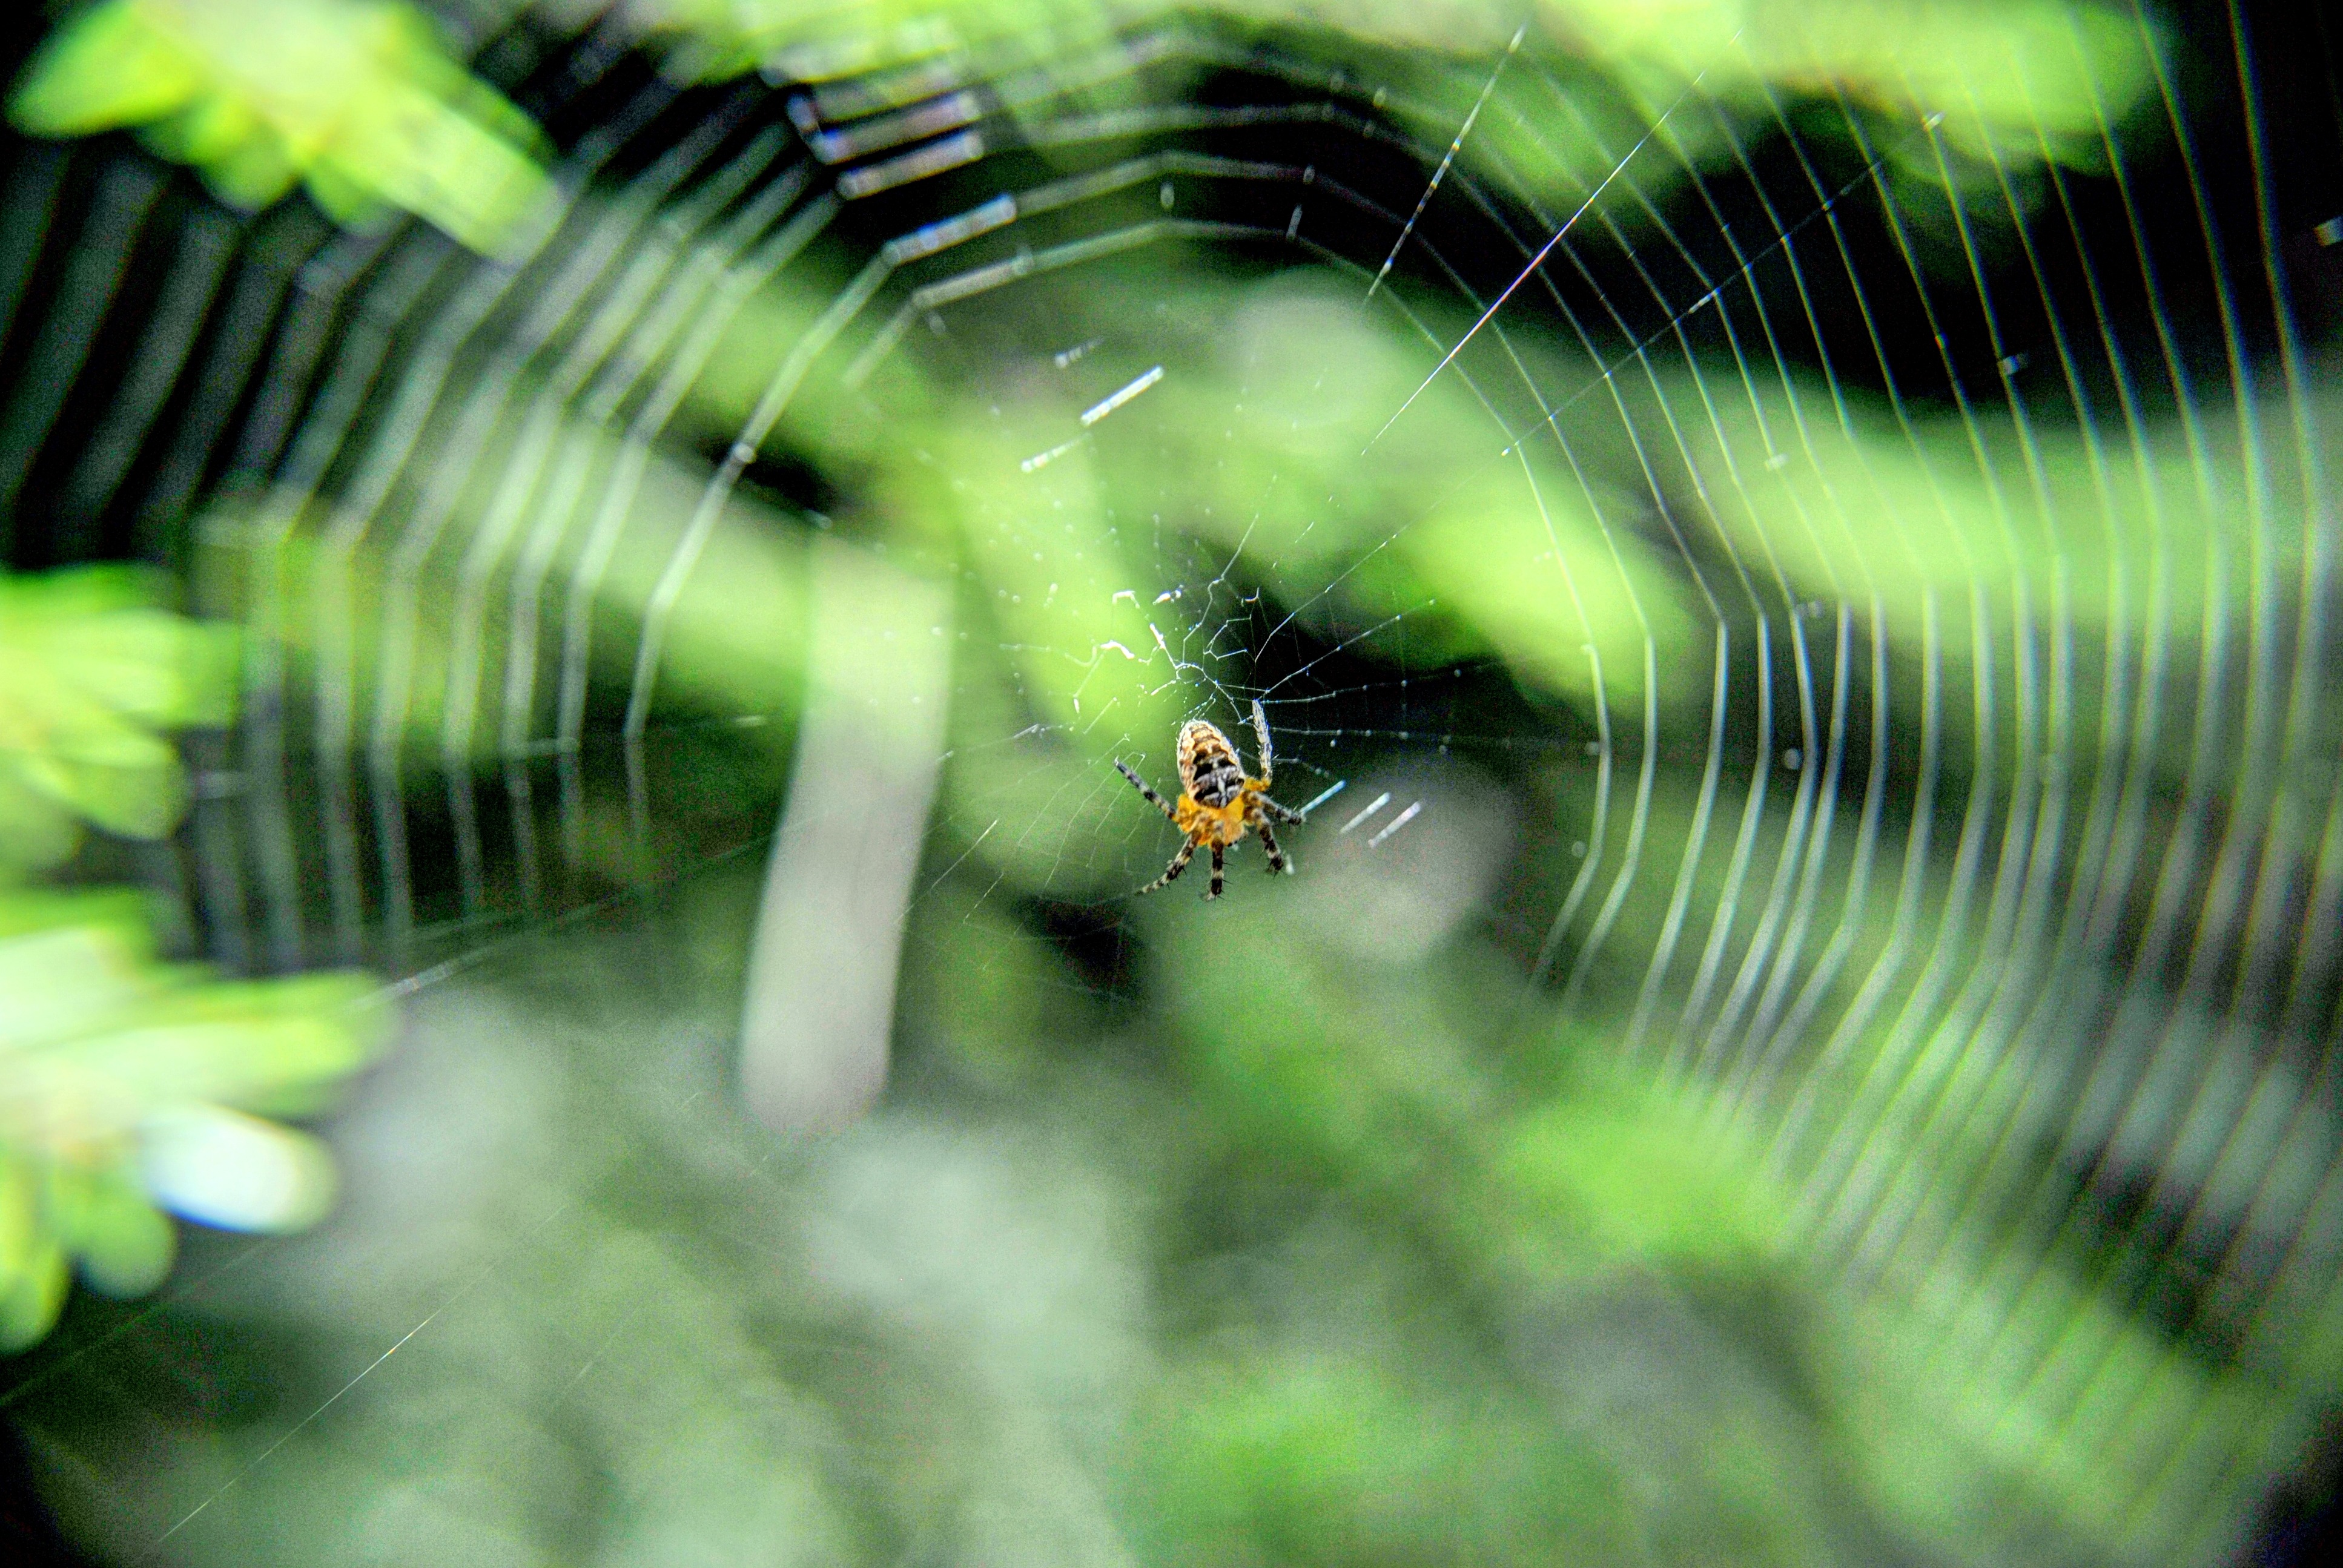
nature, photography, leaf, green, insect, fauna, invertebrate, spider web, cobweb, close up, spider, on, arachnid, ugly, network, venomous, macro photography, arthropod, tangled web, a small insect